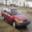
Label: automobile